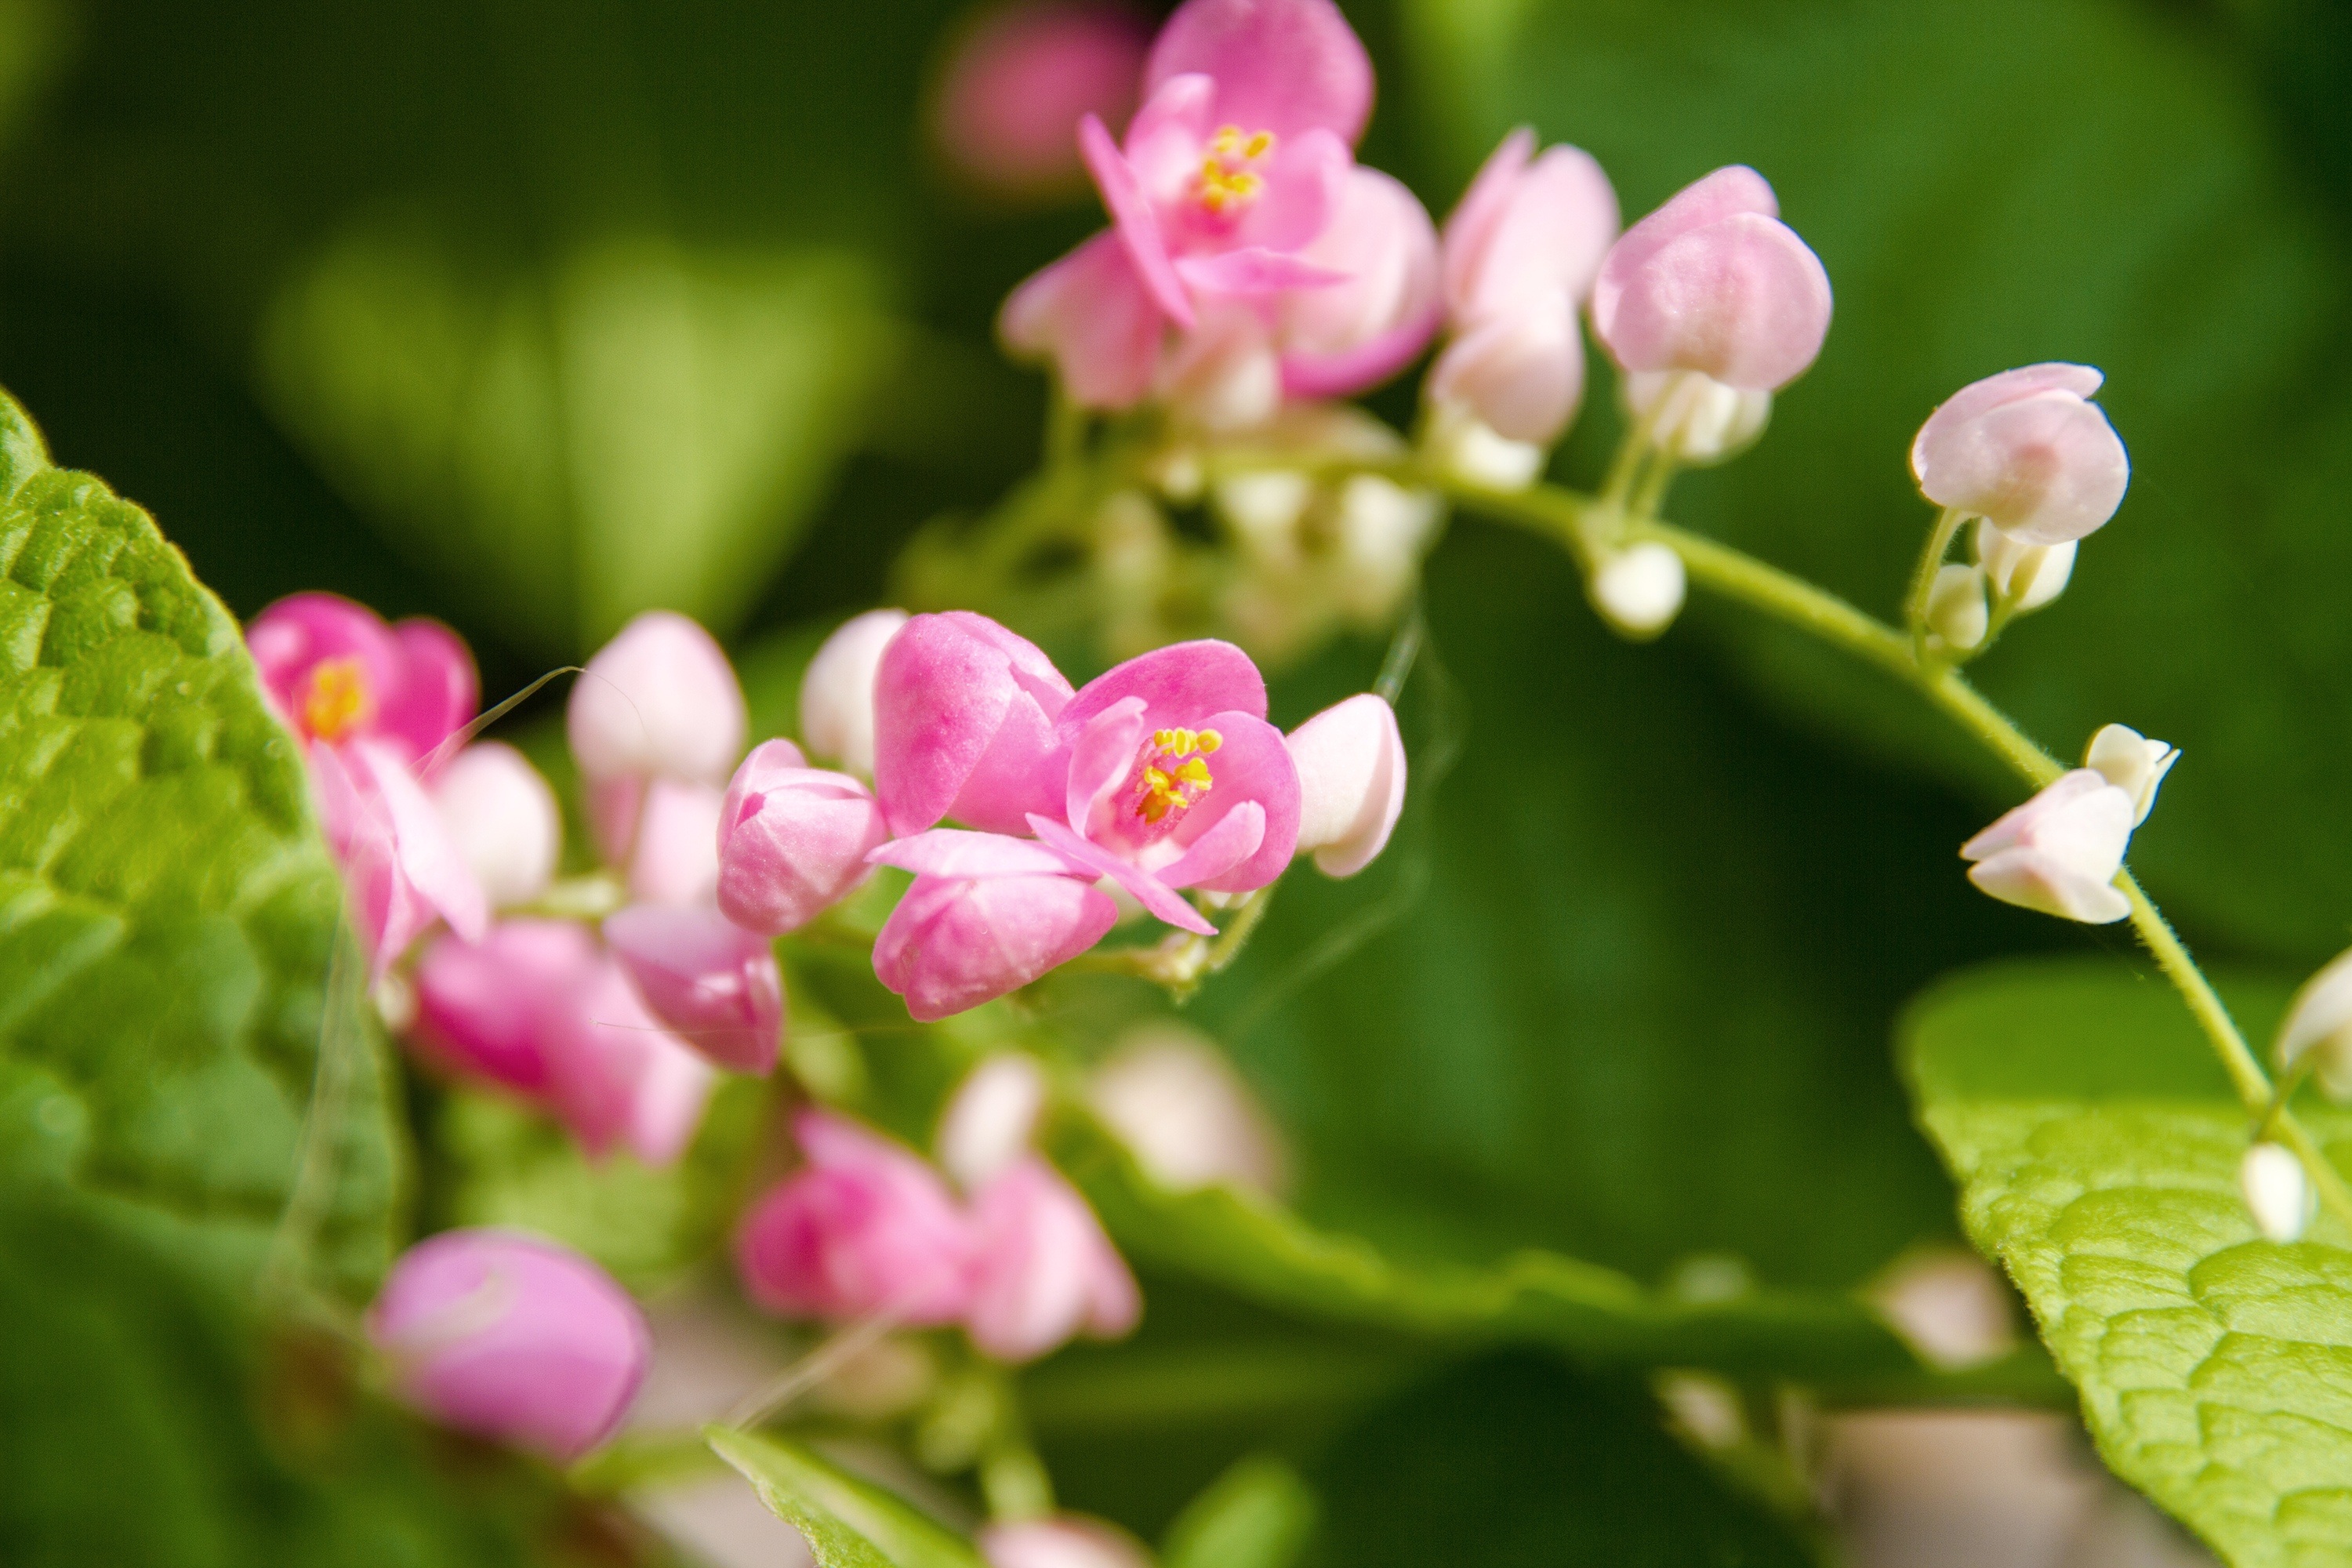
nature, blossom, plant, leaf, flower, petal, green, produce, romance, botany, pink, flora, wildflower, flowers, shrub, macro photography, flowering plant, pwgchmpo, land plant